Pennsylvania Railroad

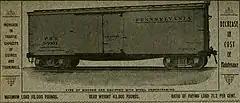
A PRR wooden freight car with steel underframe

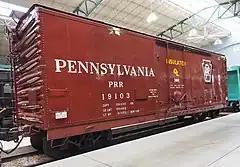
The PRR boxcar No. 19103 at the Railroad Museum of Pennsylvania

The Pennsylvania Railroad bought its first 75 freight cars in 1849. Two years later, the Pennsy owned 439 freight cars. By 1857, it had 1,861 cars, and in 1866, 9,379 cars. Freight equipment was either acquired new from builders or built by the railroad itself.